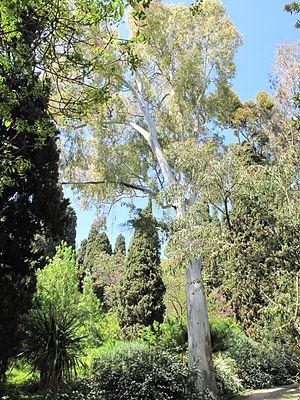
Eucalyptus camaldulensis dans les jardins de la villa Hanbury (Vintimille, Italie). Identifié par son étiquette botanique.